Guy Môquet station

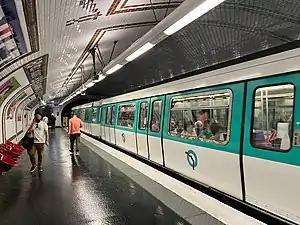
Platforms

Guy Môquet is a station on Line 13 of the Paris Métro. It is located on the border between the 17th arrondissement and 18th arrondissement, on the line's northeastern branch.